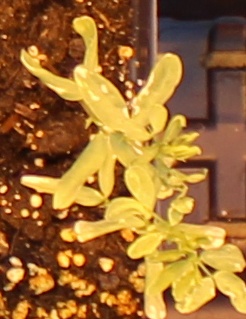
Label: Lentil